Pontiac LeMans

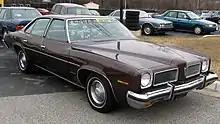
1973 Pontiac Le Mans sedan

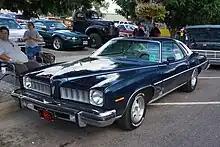
1974 Pontiac Luxury Le Mans coupe

The 1973 Le Mans, along with all other GM intermediates, was all new, but retained the same wheelbase lengths of 112 inches for two-door coupes, and 116 inches for four-door sedans and station wagons. All models featured the federally mandated 5-mile-per-hour front bumpers along with single headlights. Handling capabilities were greatly improved on all models due to new front-suspension components shared with the F-body Pontiac Firebird and Chevrolet Camaro, improved rear-coil suspension, and bias-belted tires (except Grand Am versions, which included radial tires).